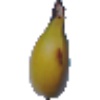
Label: Banana 1